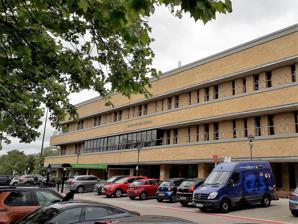
Building: Milton Keynes Civic Offices
Country: United Kingdom
Year built: 1979
Municipal building in Milton Keynes, Buckinghamshire, England Milton Keynes Civic Offices The building in 2022 Location Saxon Gate, Milton Keynes Coordinates 52°02′36″N 0°45′39″W / 52.0434°N 0.7608°W / 52.0434; -0.7608 Built 1979 Architect Faulkner Brown Hendy Watkinson Stonor Architectural style(s) Modern style Shown in Buckinghamshire Milton Keynes Civic Offices is a municipal building in Saxon Gate, Milton Keynes , a city in Buckinghamshire , in England. It accommodates the offices and meeting place of Milton Keynes City Council . History After Milton Keynes was designated as a new town on 23 January 1967, the new Milton Keynes Development Corporation was initially based at Wavendon Tower in Wavendon . Following local government re-organisation in 1974, the new Milton Keynes Borough Council initially operated out of the offices of the five councils it had replaced, although it relocated to Sherwood House (later known as Challenge House) in Bletchley in late 1974. The new borough council decided to commission dedicated civic offices. The site it selected was immediately to the southwest of the moot mound (meeting place) of the Anglo-Saxon Sigelai (or Secklow) Hundred , which dates back at least to the 13th century. The new building was designed by Faulkner Brown Hendy Watkinson Stonor in the modern style , built in yellow brick and glass, and was completed in 1979. In June 2018, the borough council announced that the local register office would relocate from Bracknell House in Aylesbury Street (a villa dating from 1845) to the civic offices, with the result that most weddings and civil partnership ceremonies would also be held at the civic offices. A major programme of refurbishment works, which included the complete replacement of the air cooling system, was carried out at a cost of £11 million, and completed in 2020. Architecture The three-storey building has a large, square, plan. The main entrance is formed by a porte-cochère on the southwest side.  On the upper floors, cantilevered brick balconies run around the entire exterior.  The windows are small, to minimise heat loss.  When built, the building was surrounded by car parking, and behind it was a large, grassed area, with a water feature. In the centre of the building is a large council chamber . References